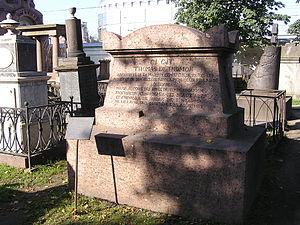
Tombe de Jean-François Thomas de Thomon au cimetière Saint-Lazare (Saint-Pétersbourg)
Jean-François Thomas de Thomon, né le 1ᵉʳ avril 1760 à Berne et mort le 23 août 1813 à Saint-Pétersbourg, est un architecte français qui travailla toute sa vie en Russie.